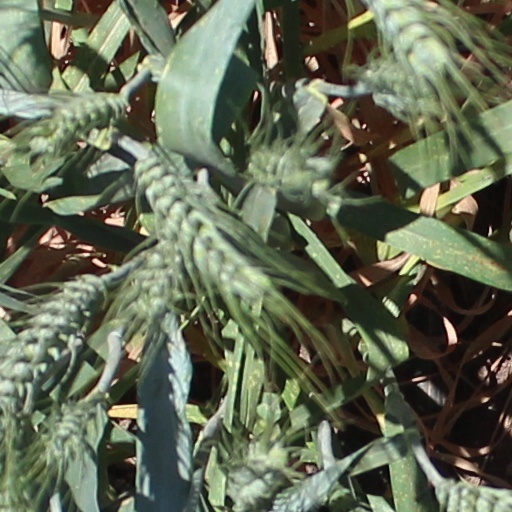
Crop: wheat